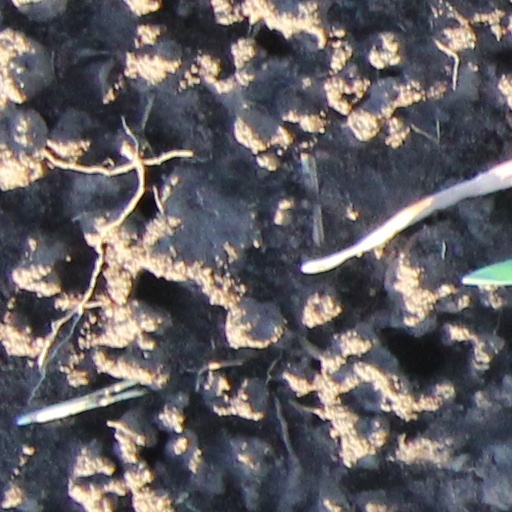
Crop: wheat